Fox Glacier (town)

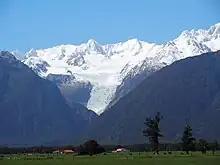
View of Fox Glacier from Te Kopikopiko o te Waka

The Fox Glacier is the main visitor attraction for the township. One of the access routes providing a view of the glacier is via the Fox Glacier South Side Walkway/Cycleway. This is a return trip along the south bank of the Fox River. The track begins south of the township at the Fox River, and passes through ancient podocarp forest, and passes across glacial moraines. The forest on the moraines shows a succession because of the differing ages of establishment of vegetation on the moraine surface. The Moraine Walk is a return walk that branches off the walkway/cycleway on the south side of the Fox River.